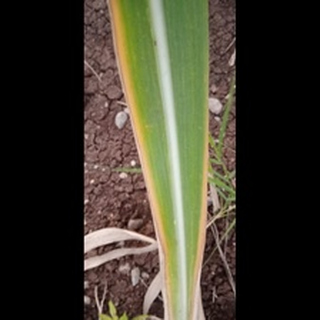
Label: sugarcane_yellow_leaf_disease